George Washington Masonic National Memorial

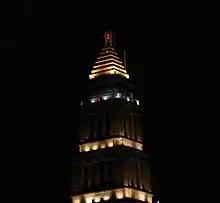
The U.S. Dept. of Commerce donated equipment in 1942 to have the exterior of the building and the keystone light atop it lit.

In February 1941, the association reported its first big fundraising season since the memorial's dedication, receiving $100,000 in cash donations. In 1941, the association raised an additional $70,000, leaving it with total funds on hand of $225,000. By now, the total cost of completing the structure had risen to $6 million. The GWMNMA agreed to spend $60,000 in 1942 in order to finish the south lodge room on the second floor and dedicate it to the Blue Lodge. The sum also would cover the cost of finishing the room in the southwest corner of the second floor to house the Alexandria-Washington Lodge's Washingtoniana. Five empty lots on Shooter's Hill were also purchased in 1942, so that a large building could not be built next to the memorial. Additionally, the United States Department of Commerce provided, free of charge, equipment for lighting the building and tower as an aid to aviation. The association paid to have the equipment installed. In February 1942, Representative Sol Bloom donated an oil painting of Washington in full Masonic regalia to the memorial that year as well. Bloom was a member of Pacific Lodge No. 233 in the state of New York and had served as director of the Washington Bicentennial Commission. Artist Hattie Elizabeth Burdette painted the picture in 1932. Actor Tefft Johnson modeled for the portrait, posing in the Masonic apron and wearing the same jewel Washington himself had worn. The chair in the painting also belonged to Washington and the pedestal and background cloth belonged to the Alexandria-Washington Lodge. The painting had been used to advertise the Washington Bicentennial and Bloom donated it to the memorial in memory of his wife (who had died in 1941).